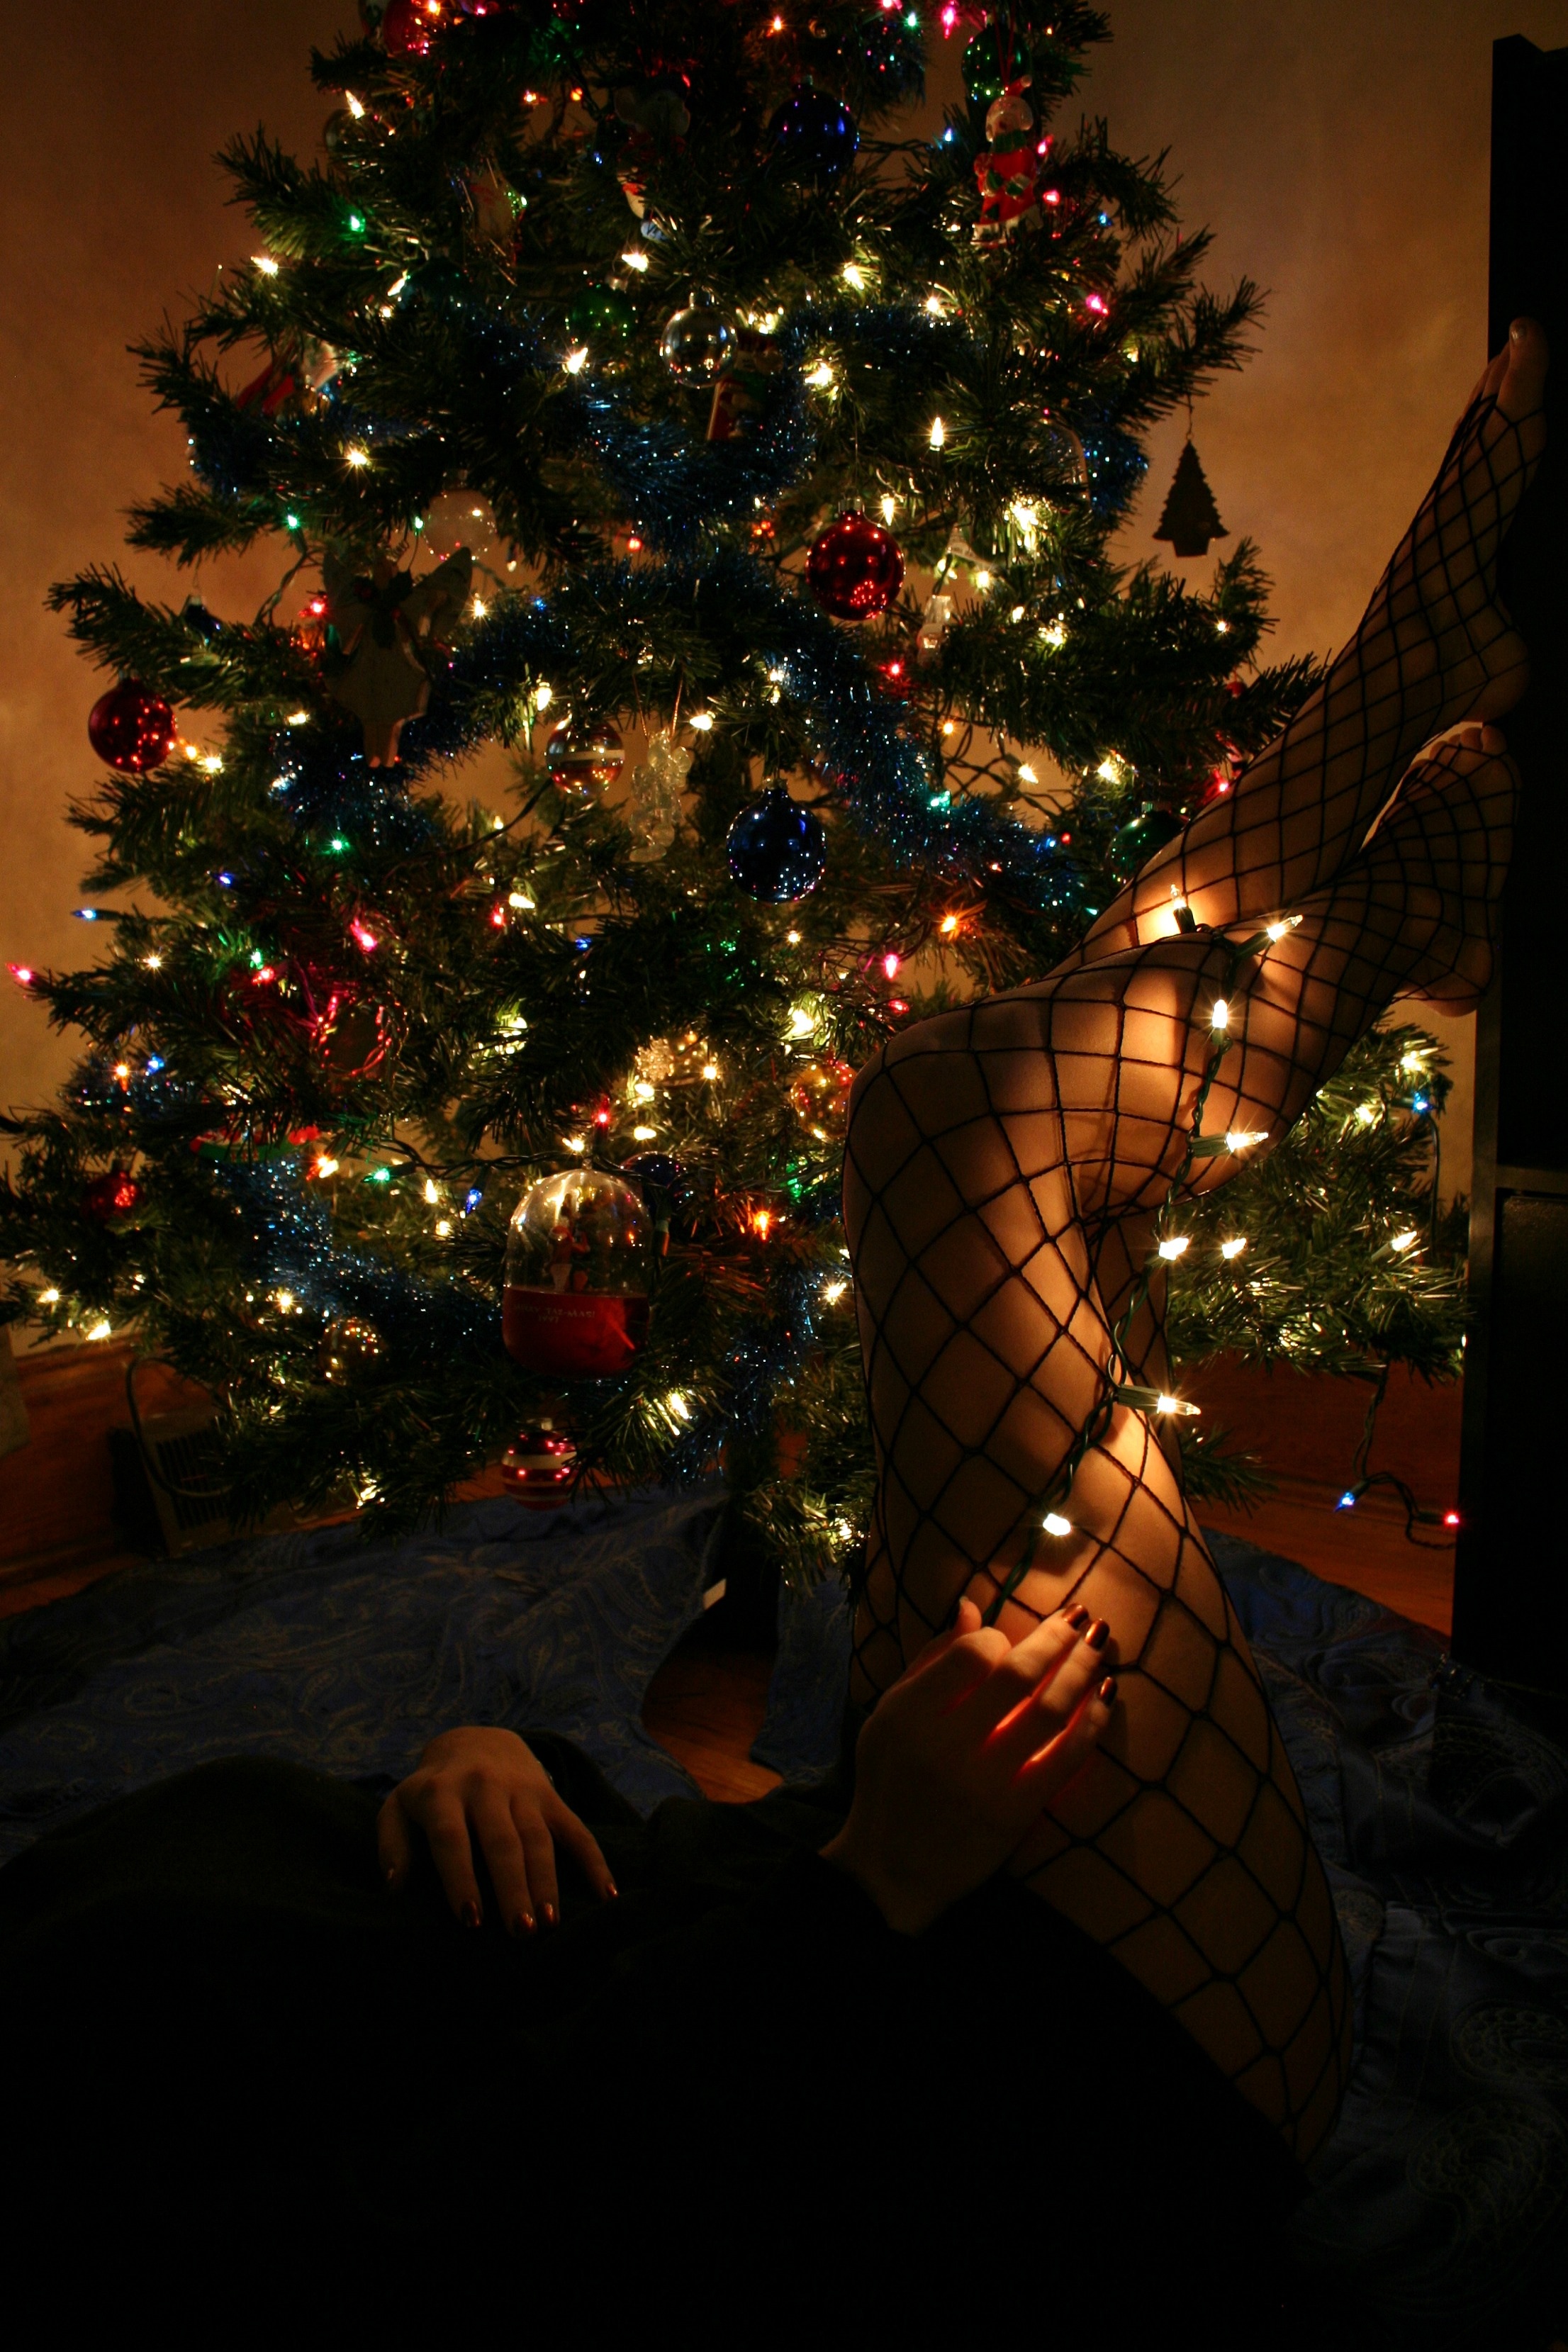
tree, night, holiday, christmas, christmas tree, christmas decoration, woody plant